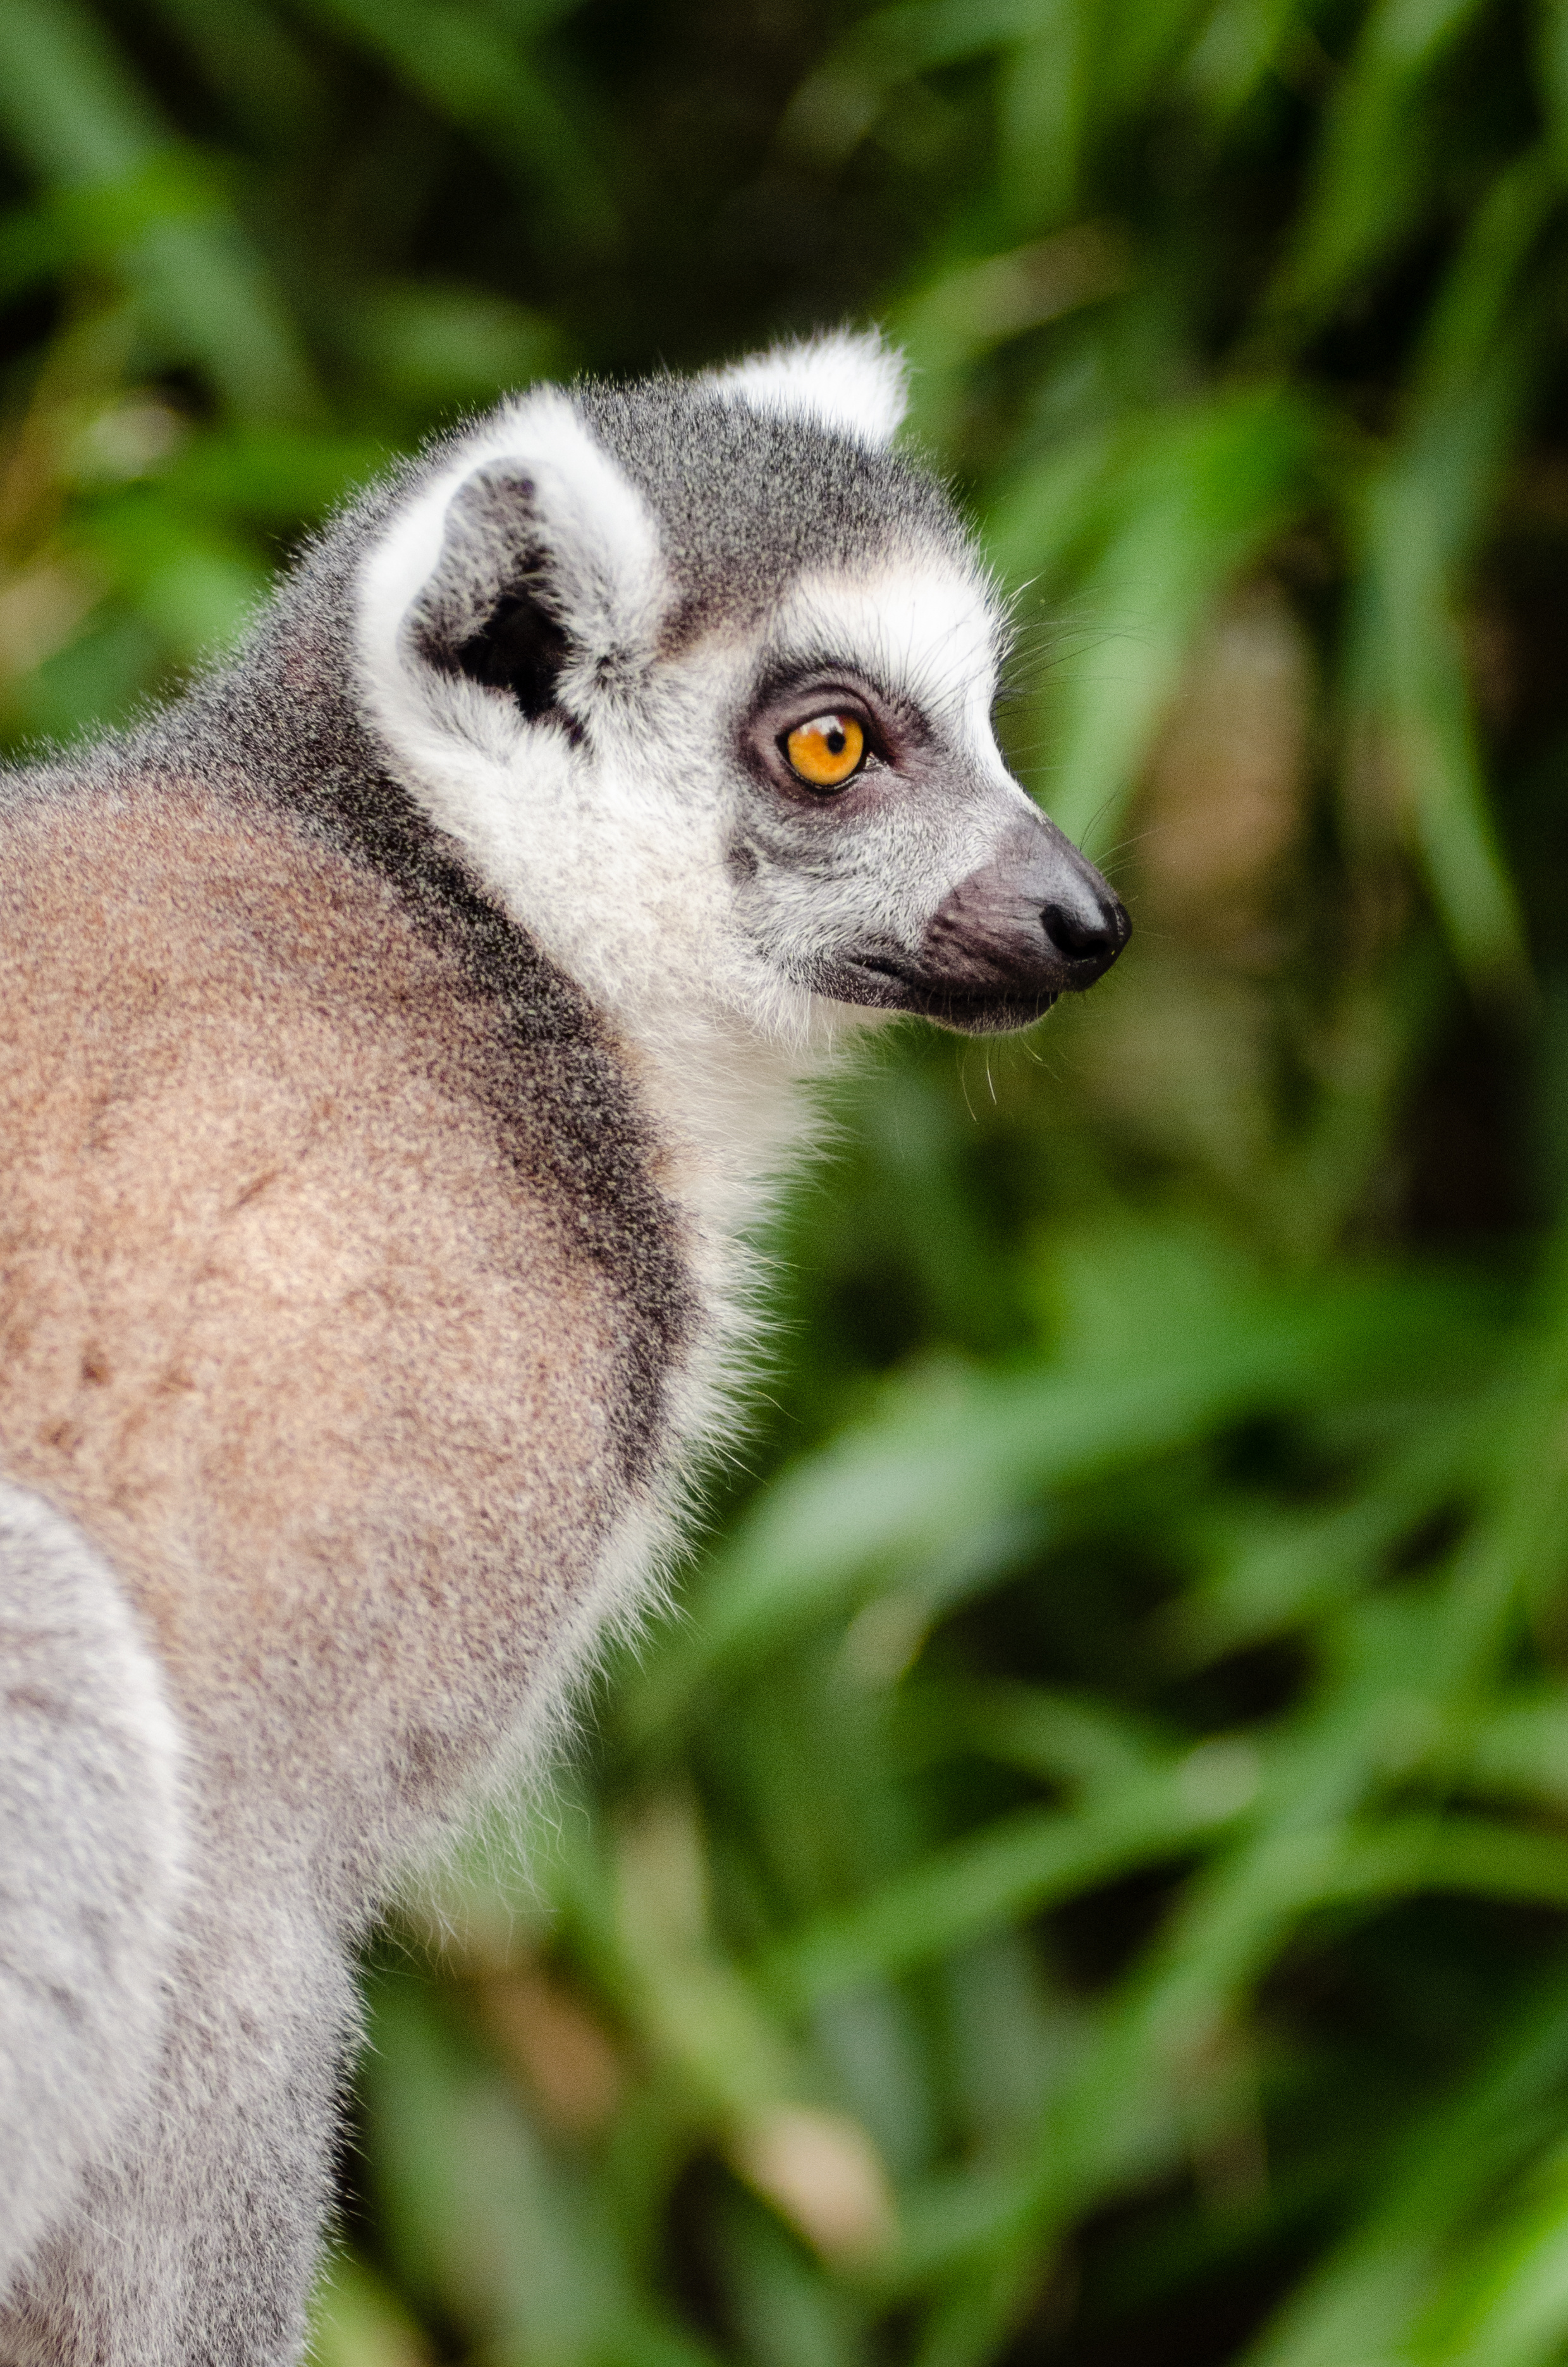
tree, nature, bokeh, ring, feet, animal, cute, wildlife, zoo, fur, mammal, nikon, fauna, primate, world, close up, eyes, festival, hands, animals, madagascar, vertebrate, tier, fell, augen, baum, adorable, lemur, d7000, niedlich, tailed, catta, katta, tierpart, madagaskar, fuse, gr n, h nde, sus